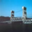
Label: bridge